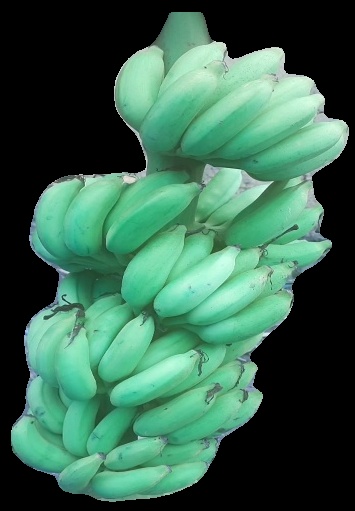
Variety: elakki-bale
Grade: grade2